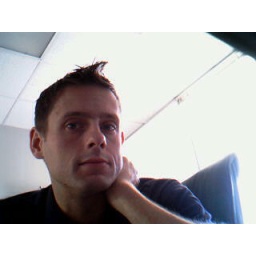
September 19, 2003 - Looking for those little green men under my computer monitor again.